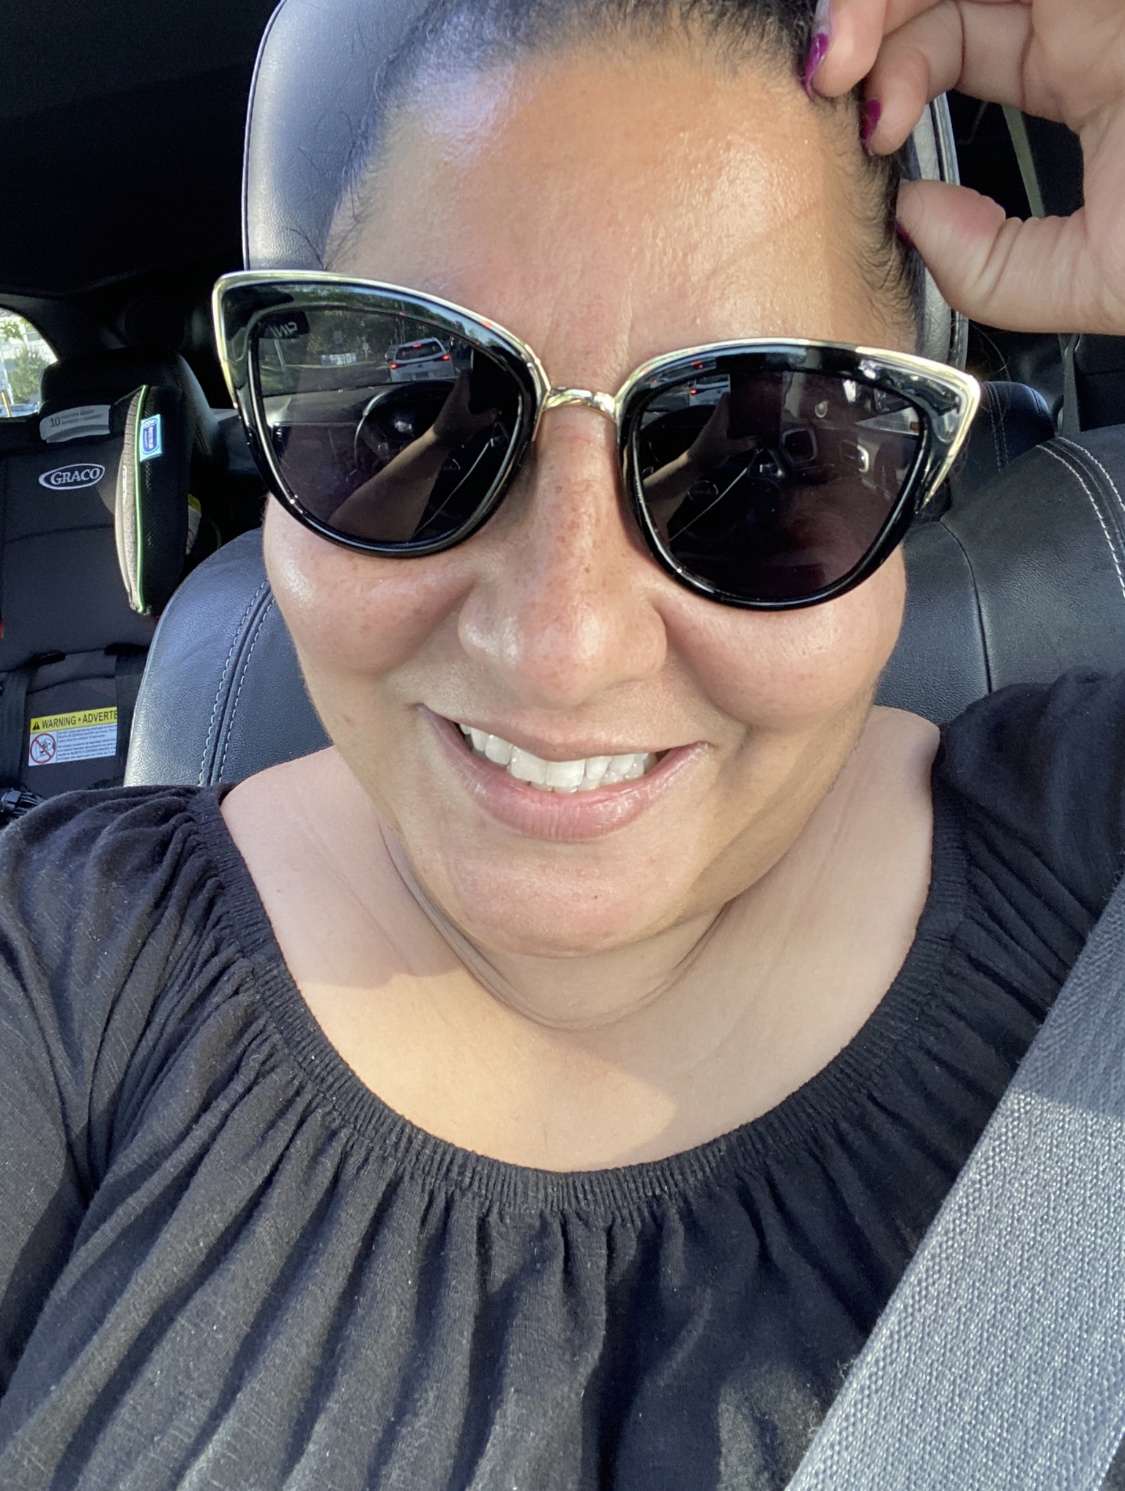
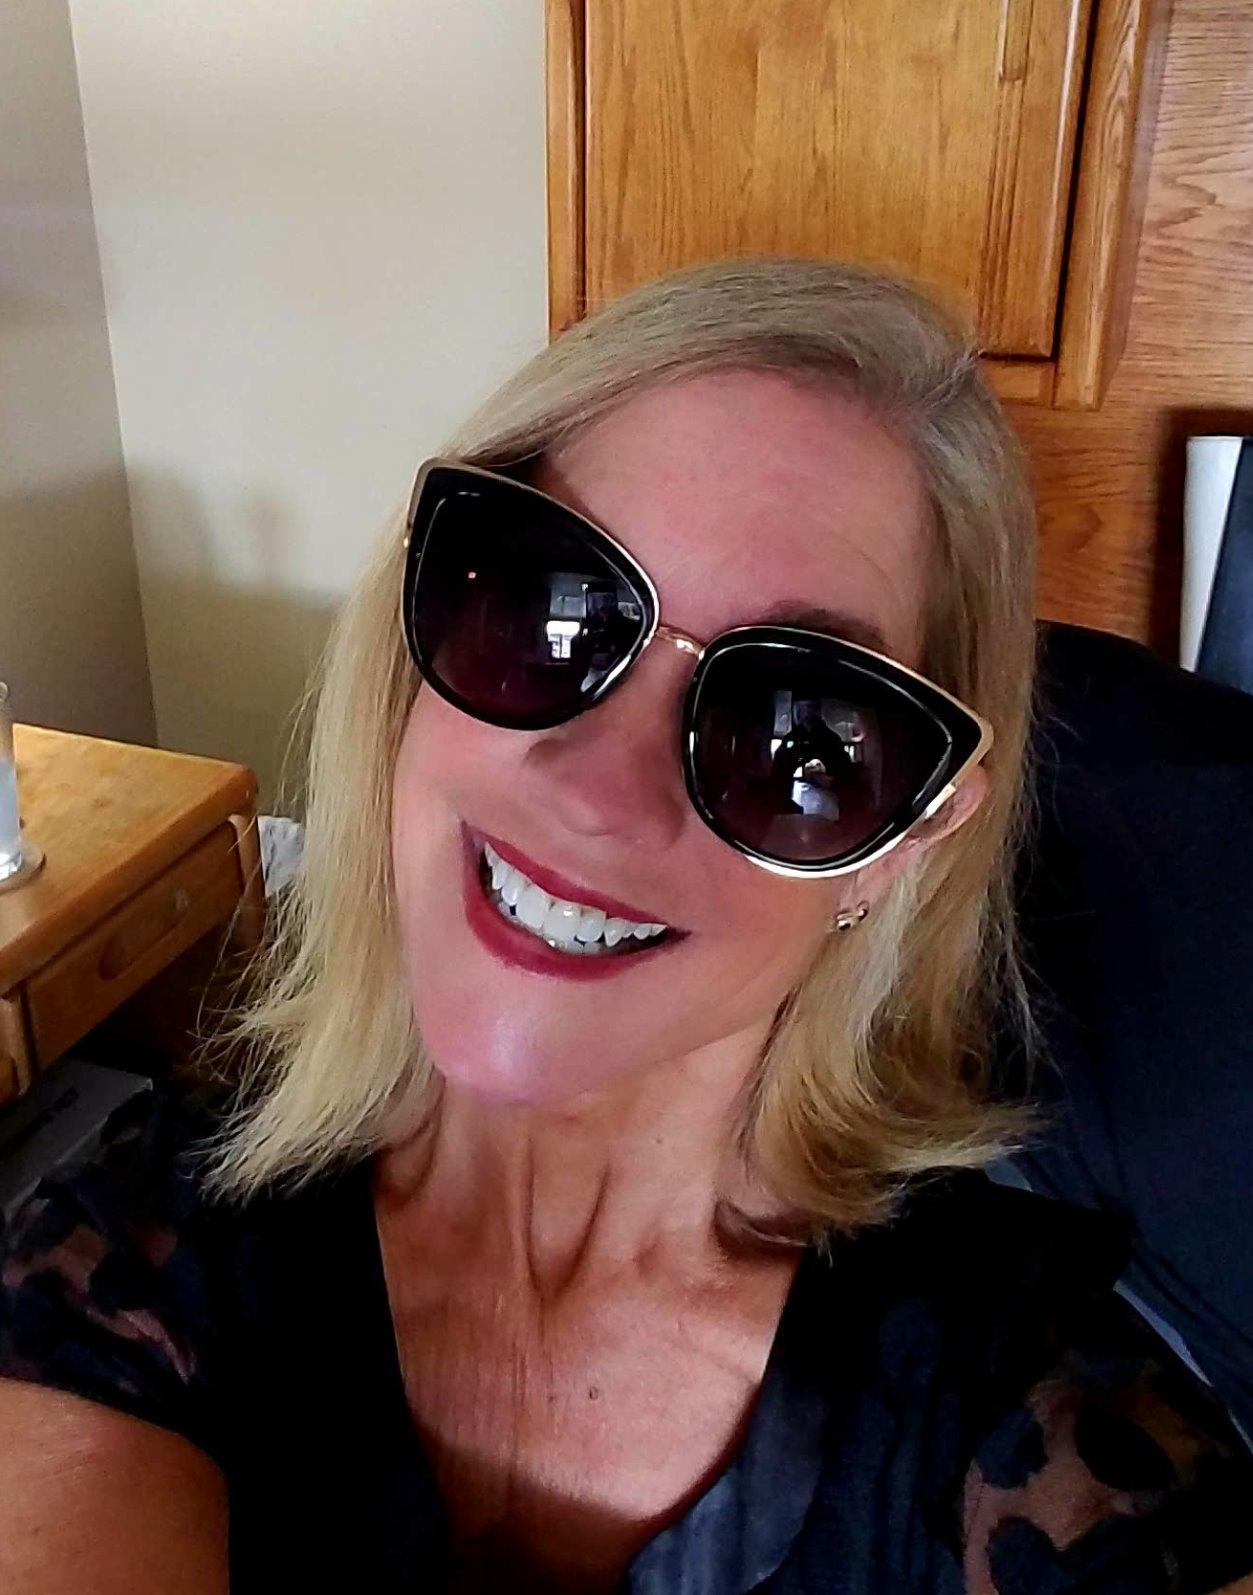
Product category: accessories_sunglasses
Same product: yes